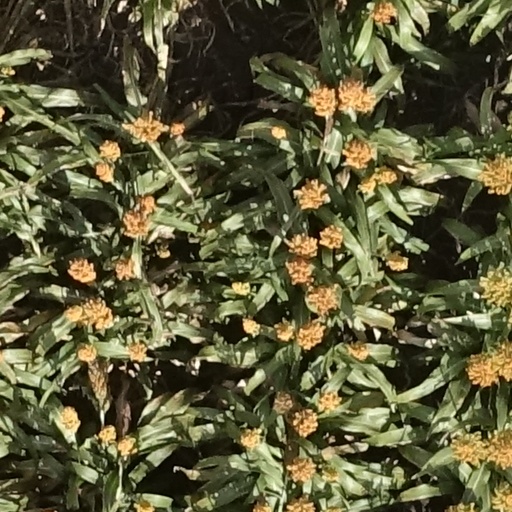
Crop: sorghum